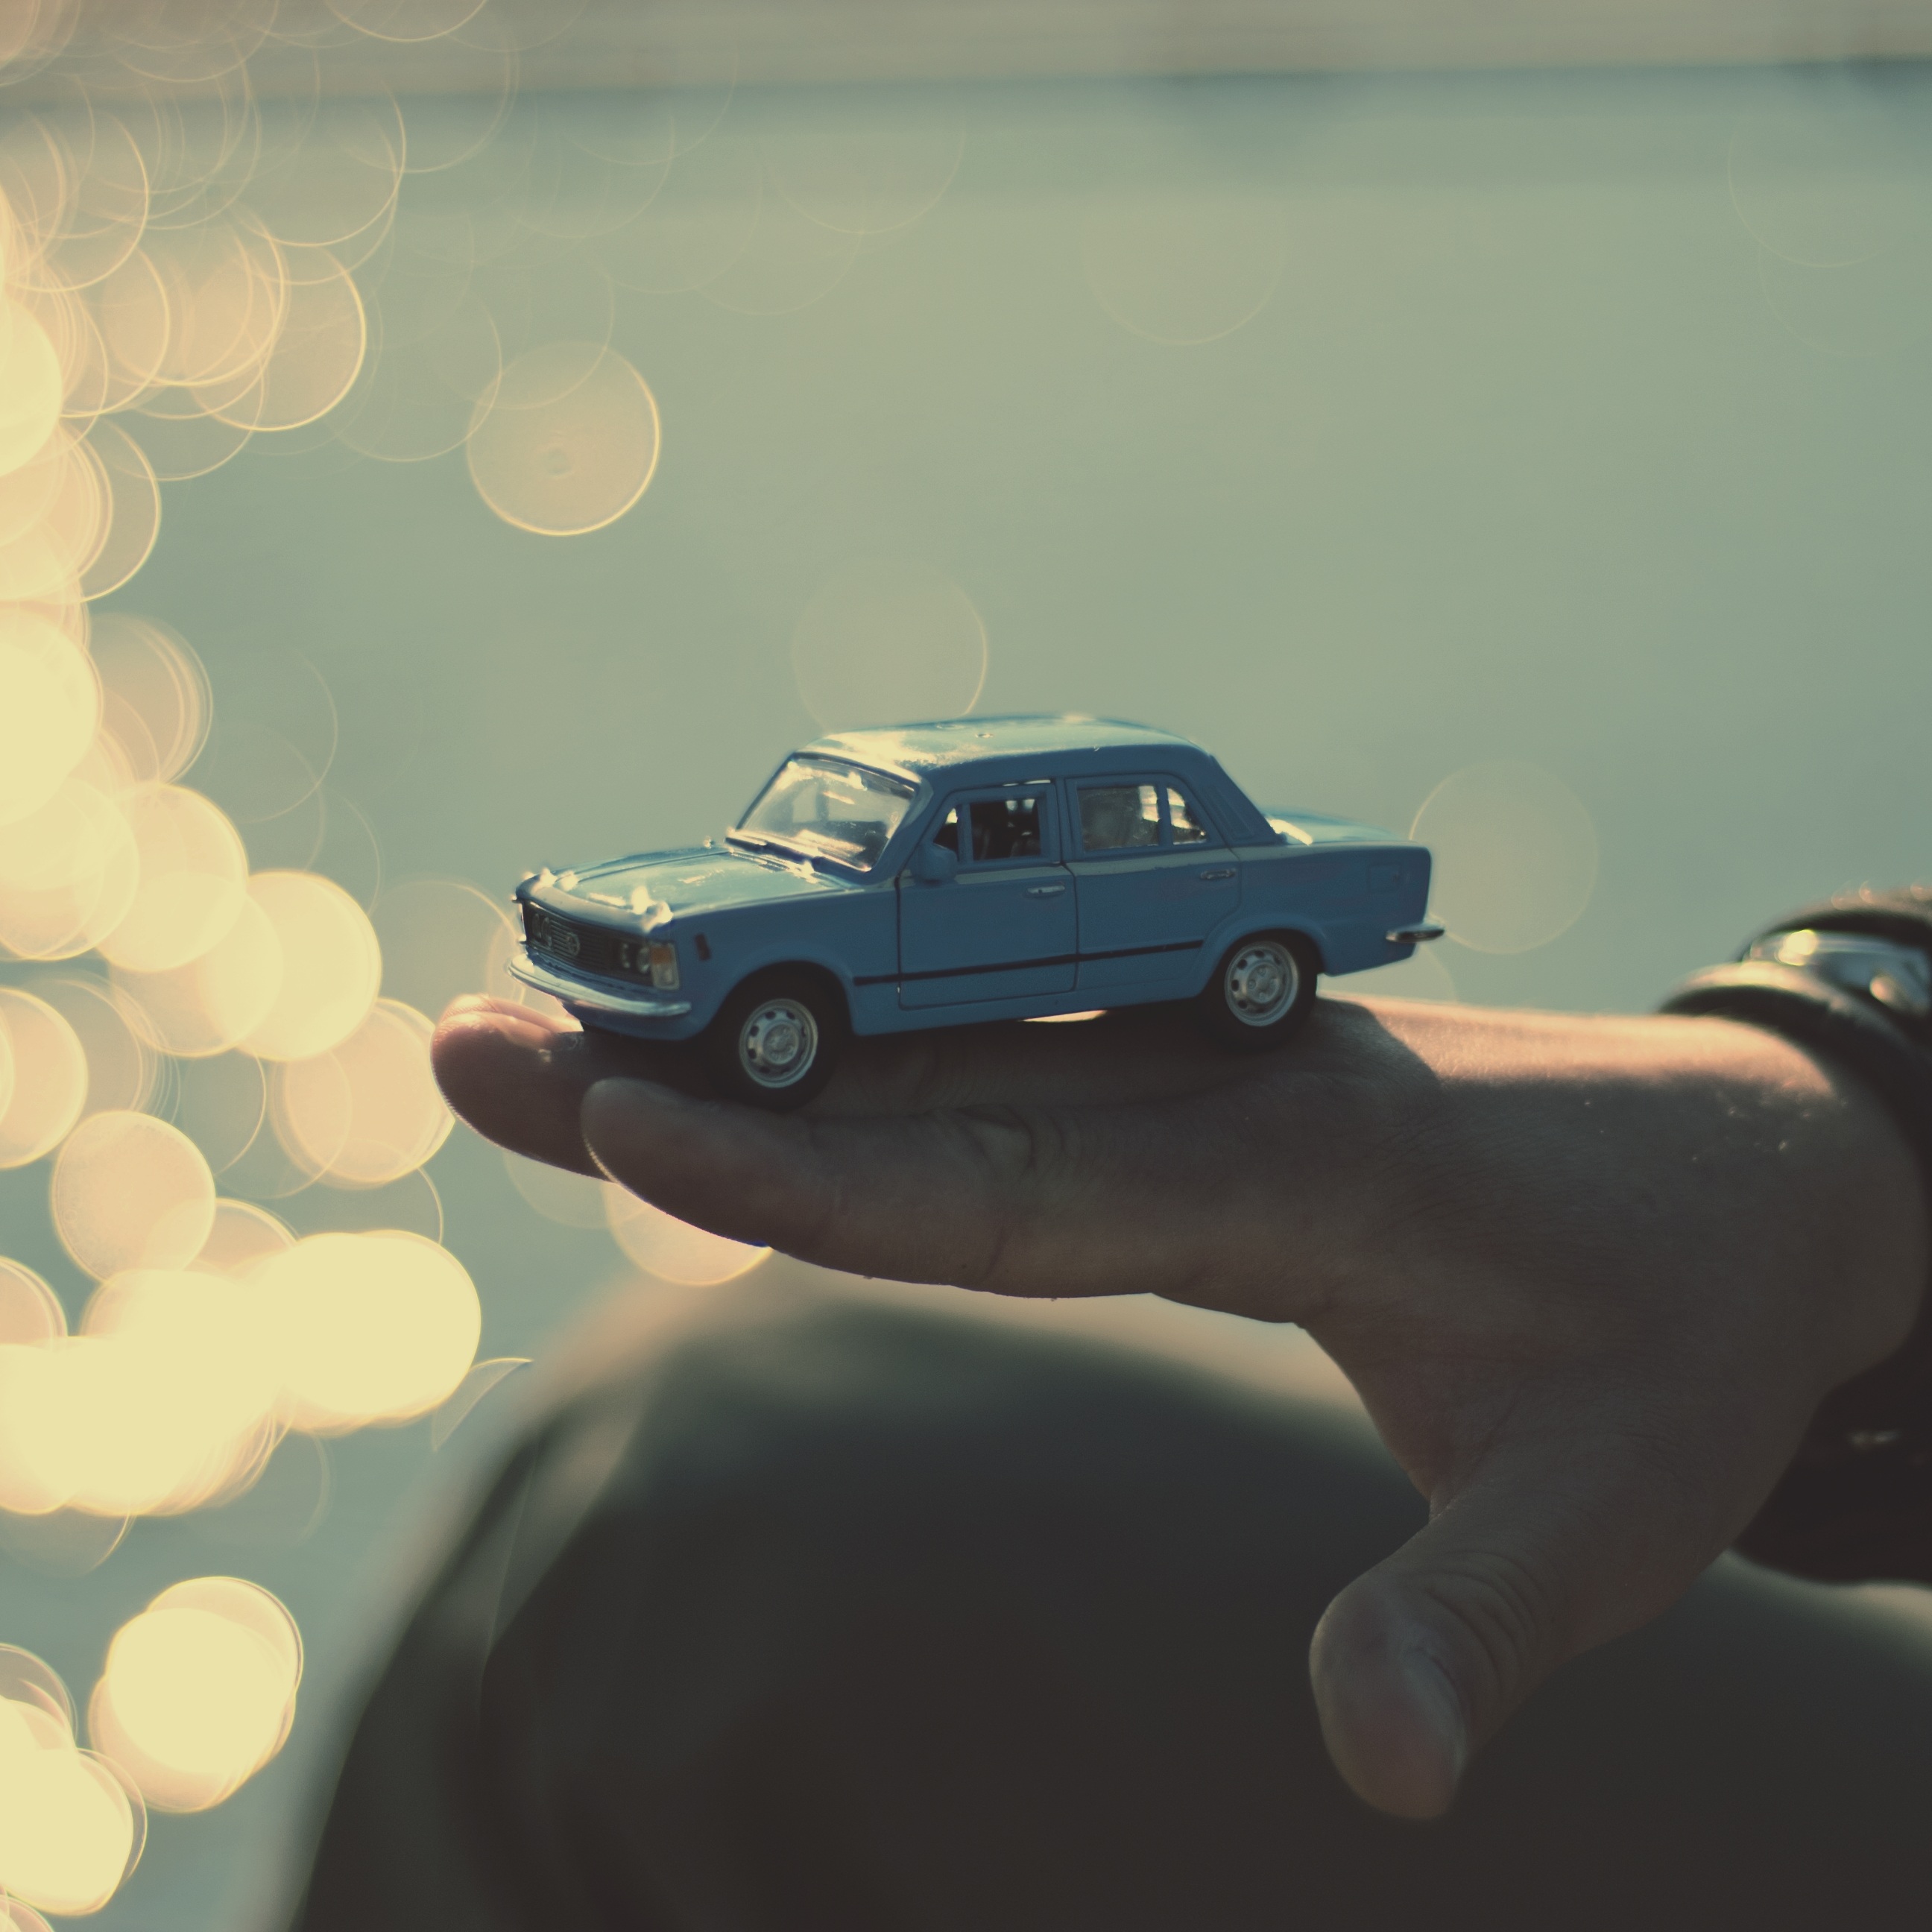
car, vintage, retro, driving, vehicle, auto, toy, old car, screenshot, retro car, historic vehicle, the figurine, the vehicle, antique auto, old auto, polonaise, automotive design